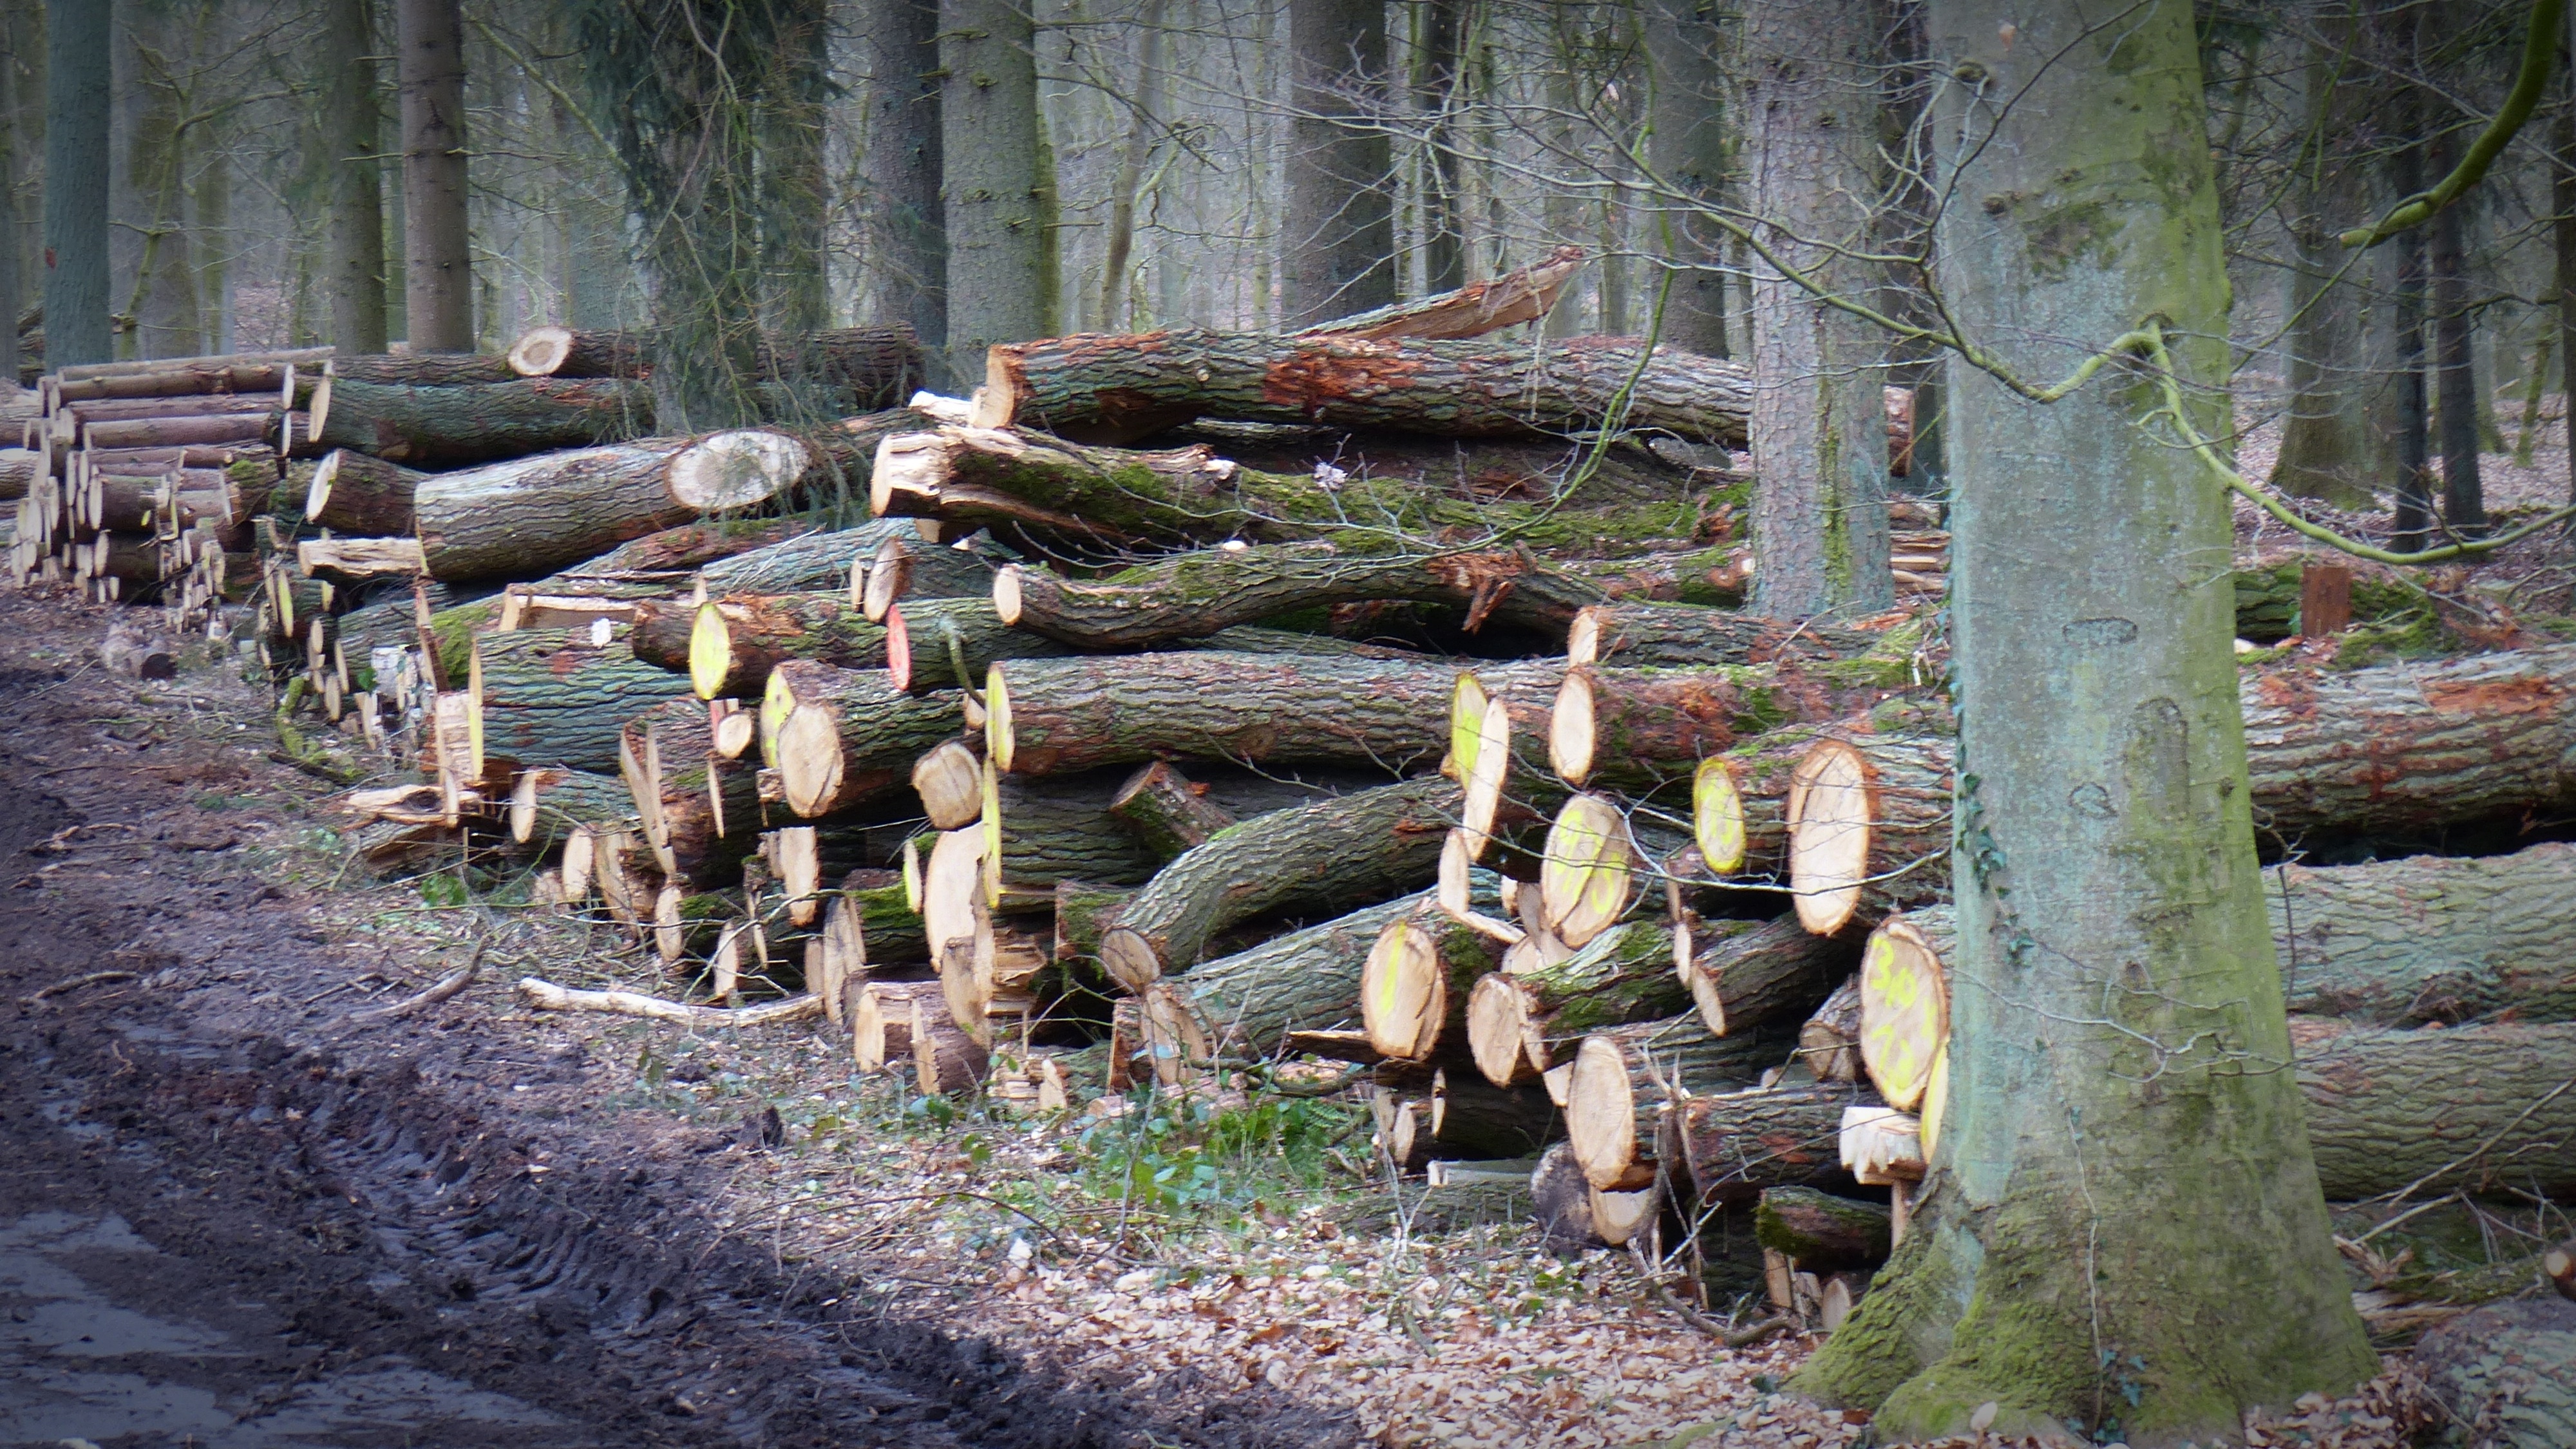
tree, nature, forest, wood, log, firewood, forestry, like, woodland, habitat, tree trunks, sawed off, rural area, timber industry, natural environment